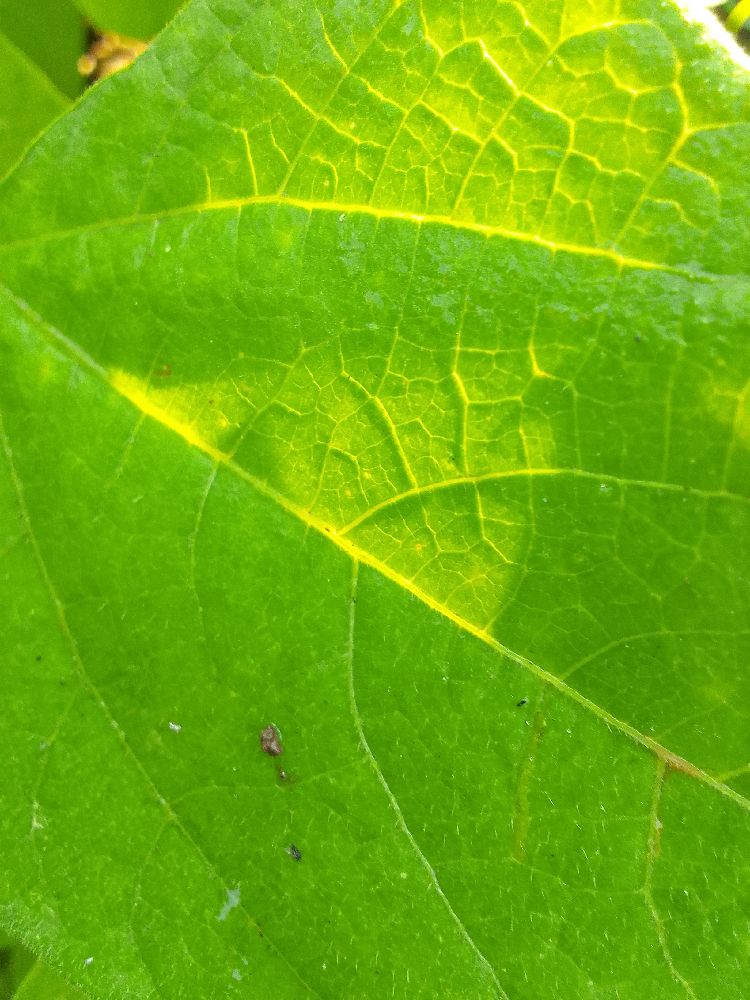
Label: healthy